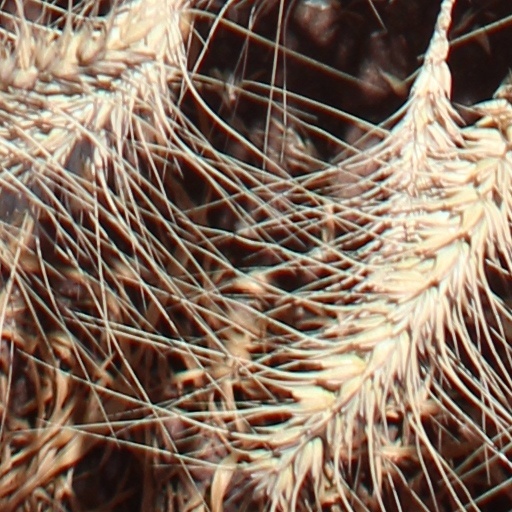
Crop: wheat